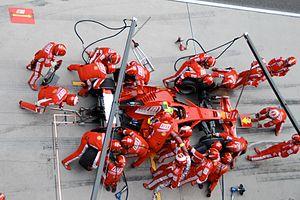
Le Grand Prix de Chine 2008, disputé sur le circuit de Shanghai le 19 octobre 2008, est la 802ᵉ course du championnat du monde de Formule 1 courue depuis 1950 et la dix-septième manche du championnat 2008.
Felipe Massa, né le 25 avril 1981 à São Paulo, est un pilote automobile brésilien. Il dispute 269 Grands Prix de Formule 1 entre 2002 et 2017, et a remporté onze victoires avec un titre de vice-champion en 2008.